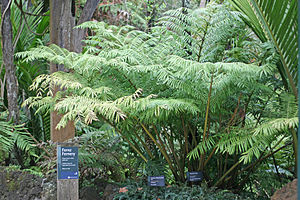
Marattiales
Marattia salicina, New Zealand
Marattiales er en orden af tropiske Bregner, med kun én familie Marattiaceae. Den botaniske systematik omkring gruppen er her lavet i overensstemmelse med ITIS.